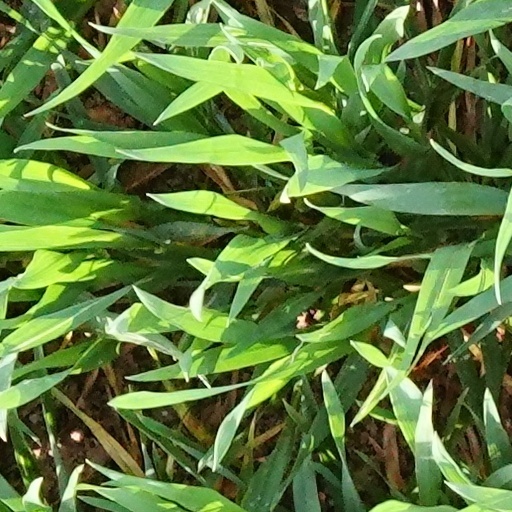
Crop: wheat